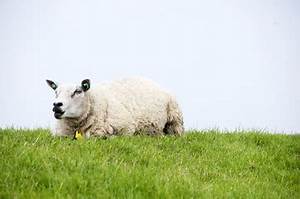
Label: sheep